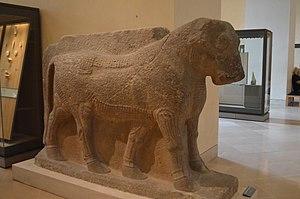
Arslan Tash est un site archéologique situé au nord de la Syrie, dont le nom signifie en turc « Pierre au lion ». Ce nom vient de deux lions en pierre situés près du village du même nom, ayant servi par la suite à repérer l’emplacement d’un ancien palais provincial de l’époque néo-assyrienne, quand la cité s’appelait Hadatu. Repéré dès 1850, le site fut fouillé bien plus tard, à partir de 1928, par François Thureau-Dangin, durant deux saisons.